Billy Connolly

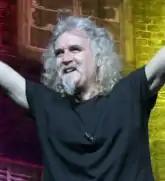
Connolly during a stand-up show in 2005

Connolly's observational comedy is idiosyncratic and often off-the-cuff. He has offended certain sectors of audiences, critics and the media with his free use of the word "fuck", and he has made jokes relating to masturbation, blasphemy, defecation, flatulence, hemorrhoids, sex, his father's illness, his aunts' cruelty and, in the latter stages of his career, old age (specifically his experiences of growing old).